Brian Zbydniewski

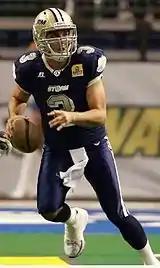
In action for the Storm

Passed for 2,825 yards and 56 touchdowns in 11 games with the Tampa Bay Storm. Earned Offensive Player of the Week after completing eight touchdowns for 372 yards.